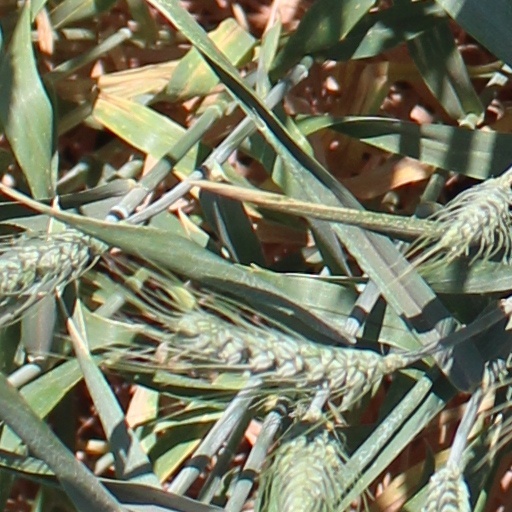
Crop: wheat